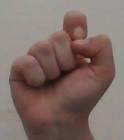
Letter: fa